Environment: real
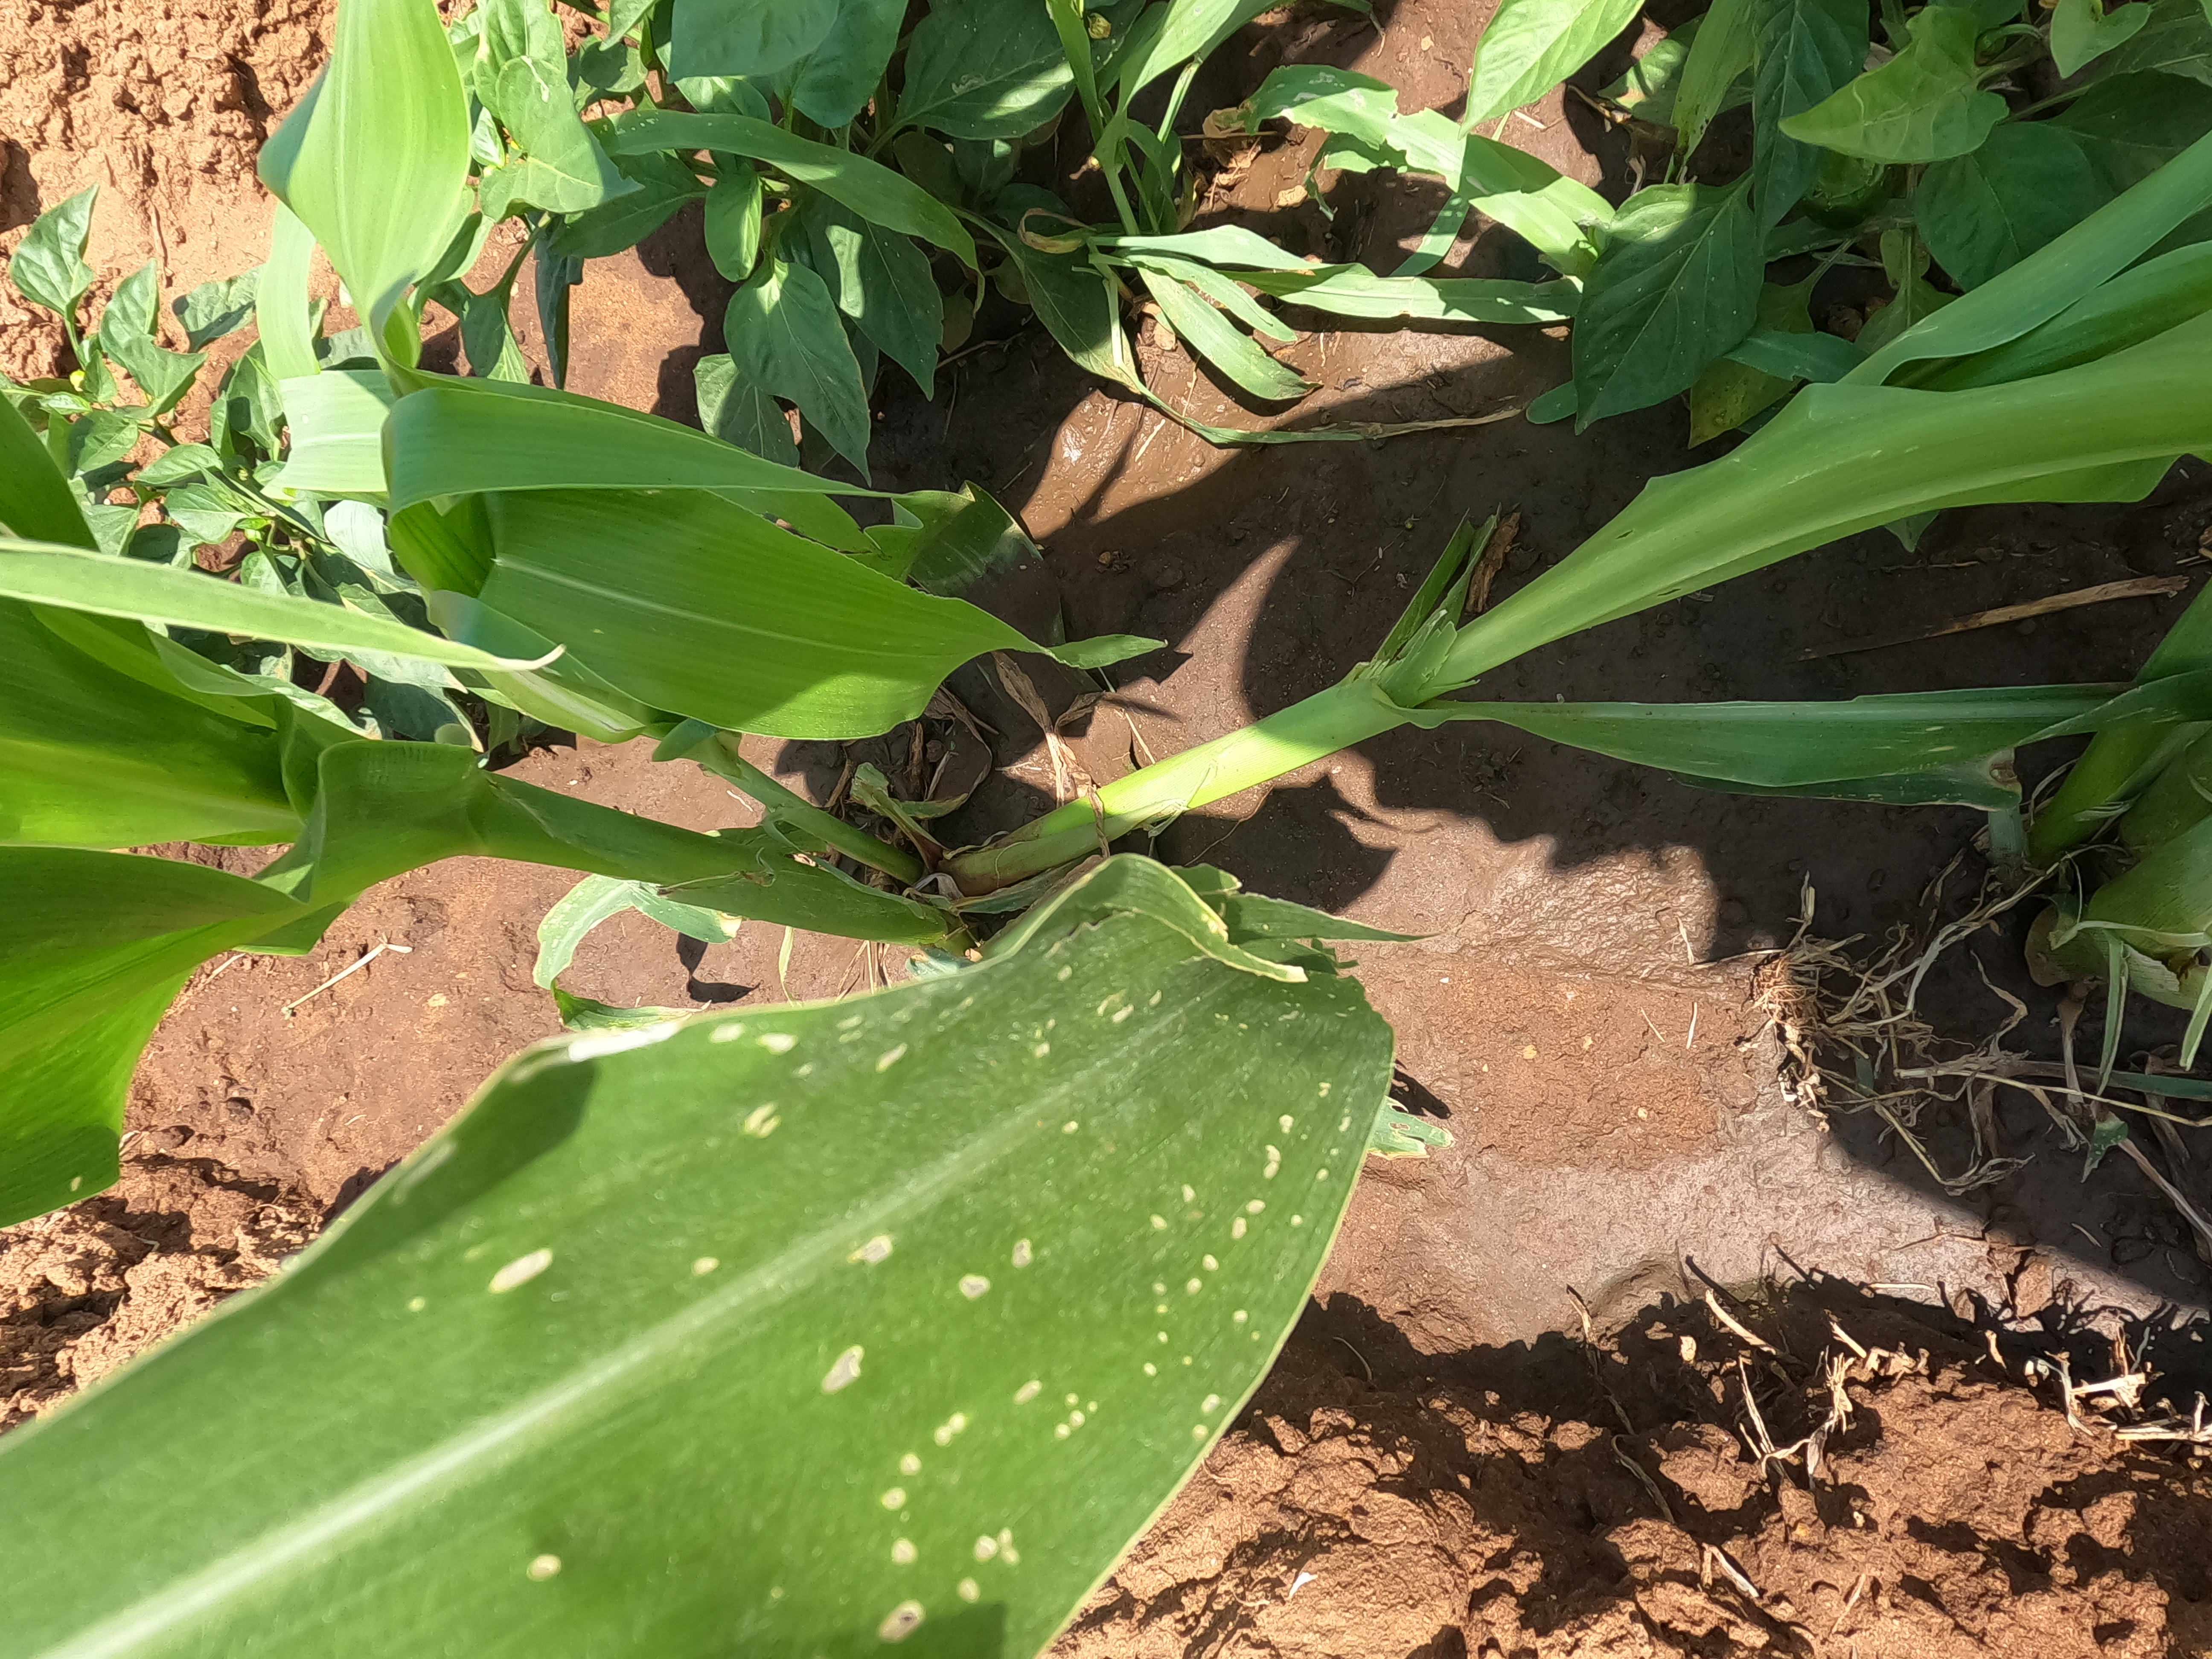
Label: fall_armyworm